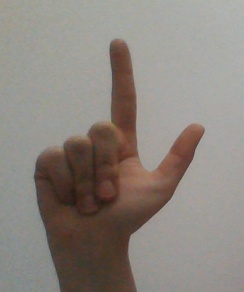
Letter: laam